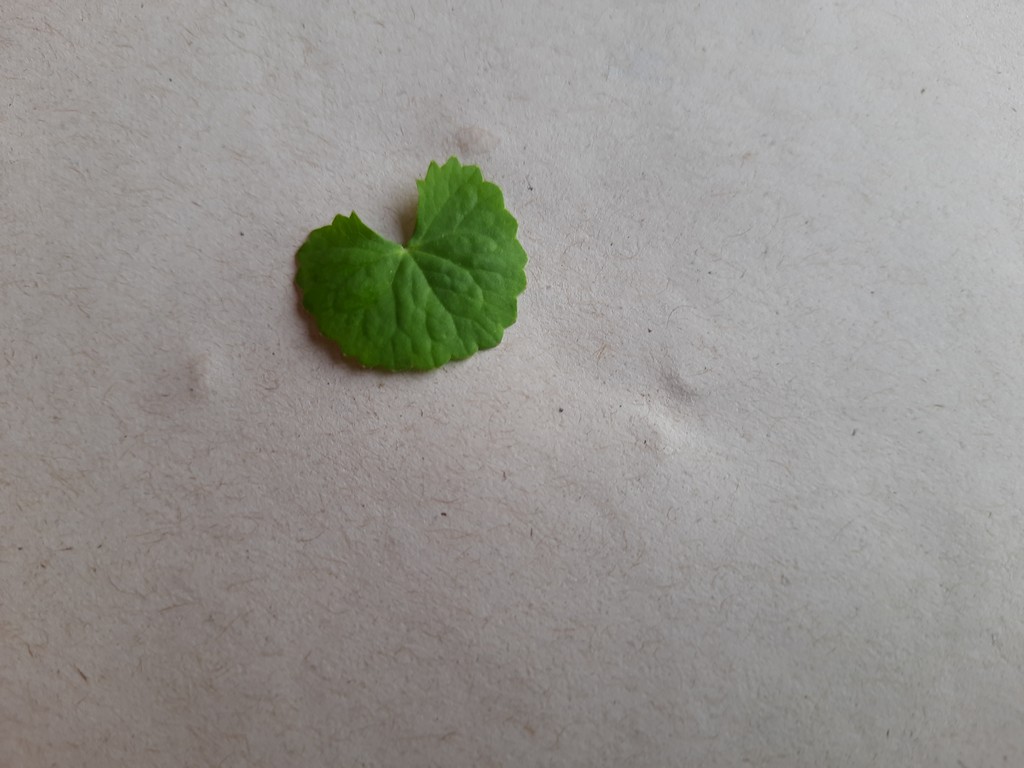
Label: Healthy